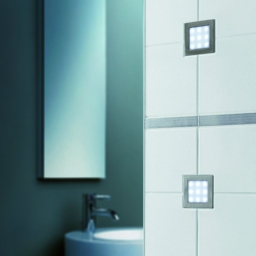
take bathroom decorative lighting to the next level .